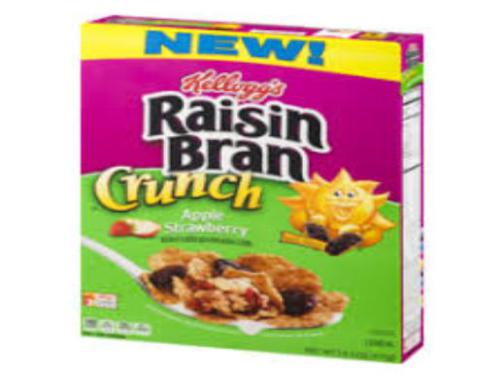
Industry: Food